2012 FedEx 400

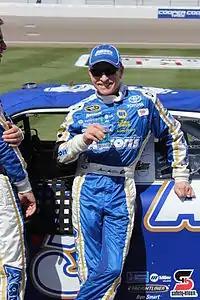
Mark Martin qualified on the pole position for Michael Waltrip Racing.

Two practice sessions were held before the race on June 1, 2012. The first session was 85 minutes long, while the second lasted 90 minutes. Mark Martin was quickest with a time of 22.613 seconds in the first session, 0.039 faster than Hamlin. Truex Jr. was third quickest, followed by Biffle, Kyle Busch, and Biffle. Ryan Newman was seventh, still within two-tenths of a second of Martin's time. In the second and final practice, Aric Almirola was quickest with a time of 22.900 seconds. Jeff Gordon followed in second, ahead of Earnhardt Jr. and Johnson.Scott Speed was fifth quickest, with a time of 23.260 seconds. Jamie McMurray, Michael McDowell, Kurt Busch, Joe Nemechek, and J. J. Yeley rounded out the first ten positions. Martin, who was quickest in the first session, could only manage 29th.